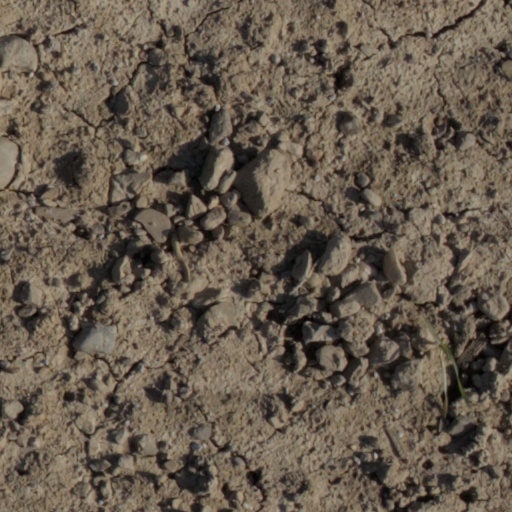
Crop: wheat